Marsh gas

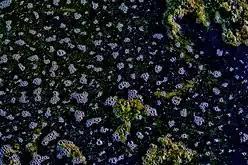
Bubbles of methane, created by methanogens, that are present in the marsh, more commonly known as marsh gas.

Marsh gas, also known as swamp gas or bog gas, is a mixture primarily of methane and smaller amounts of hydrogen sulfide, carbon dioxide, and trace phosphine that is produced naturally within some geographical marshes, swamps, and bogs.